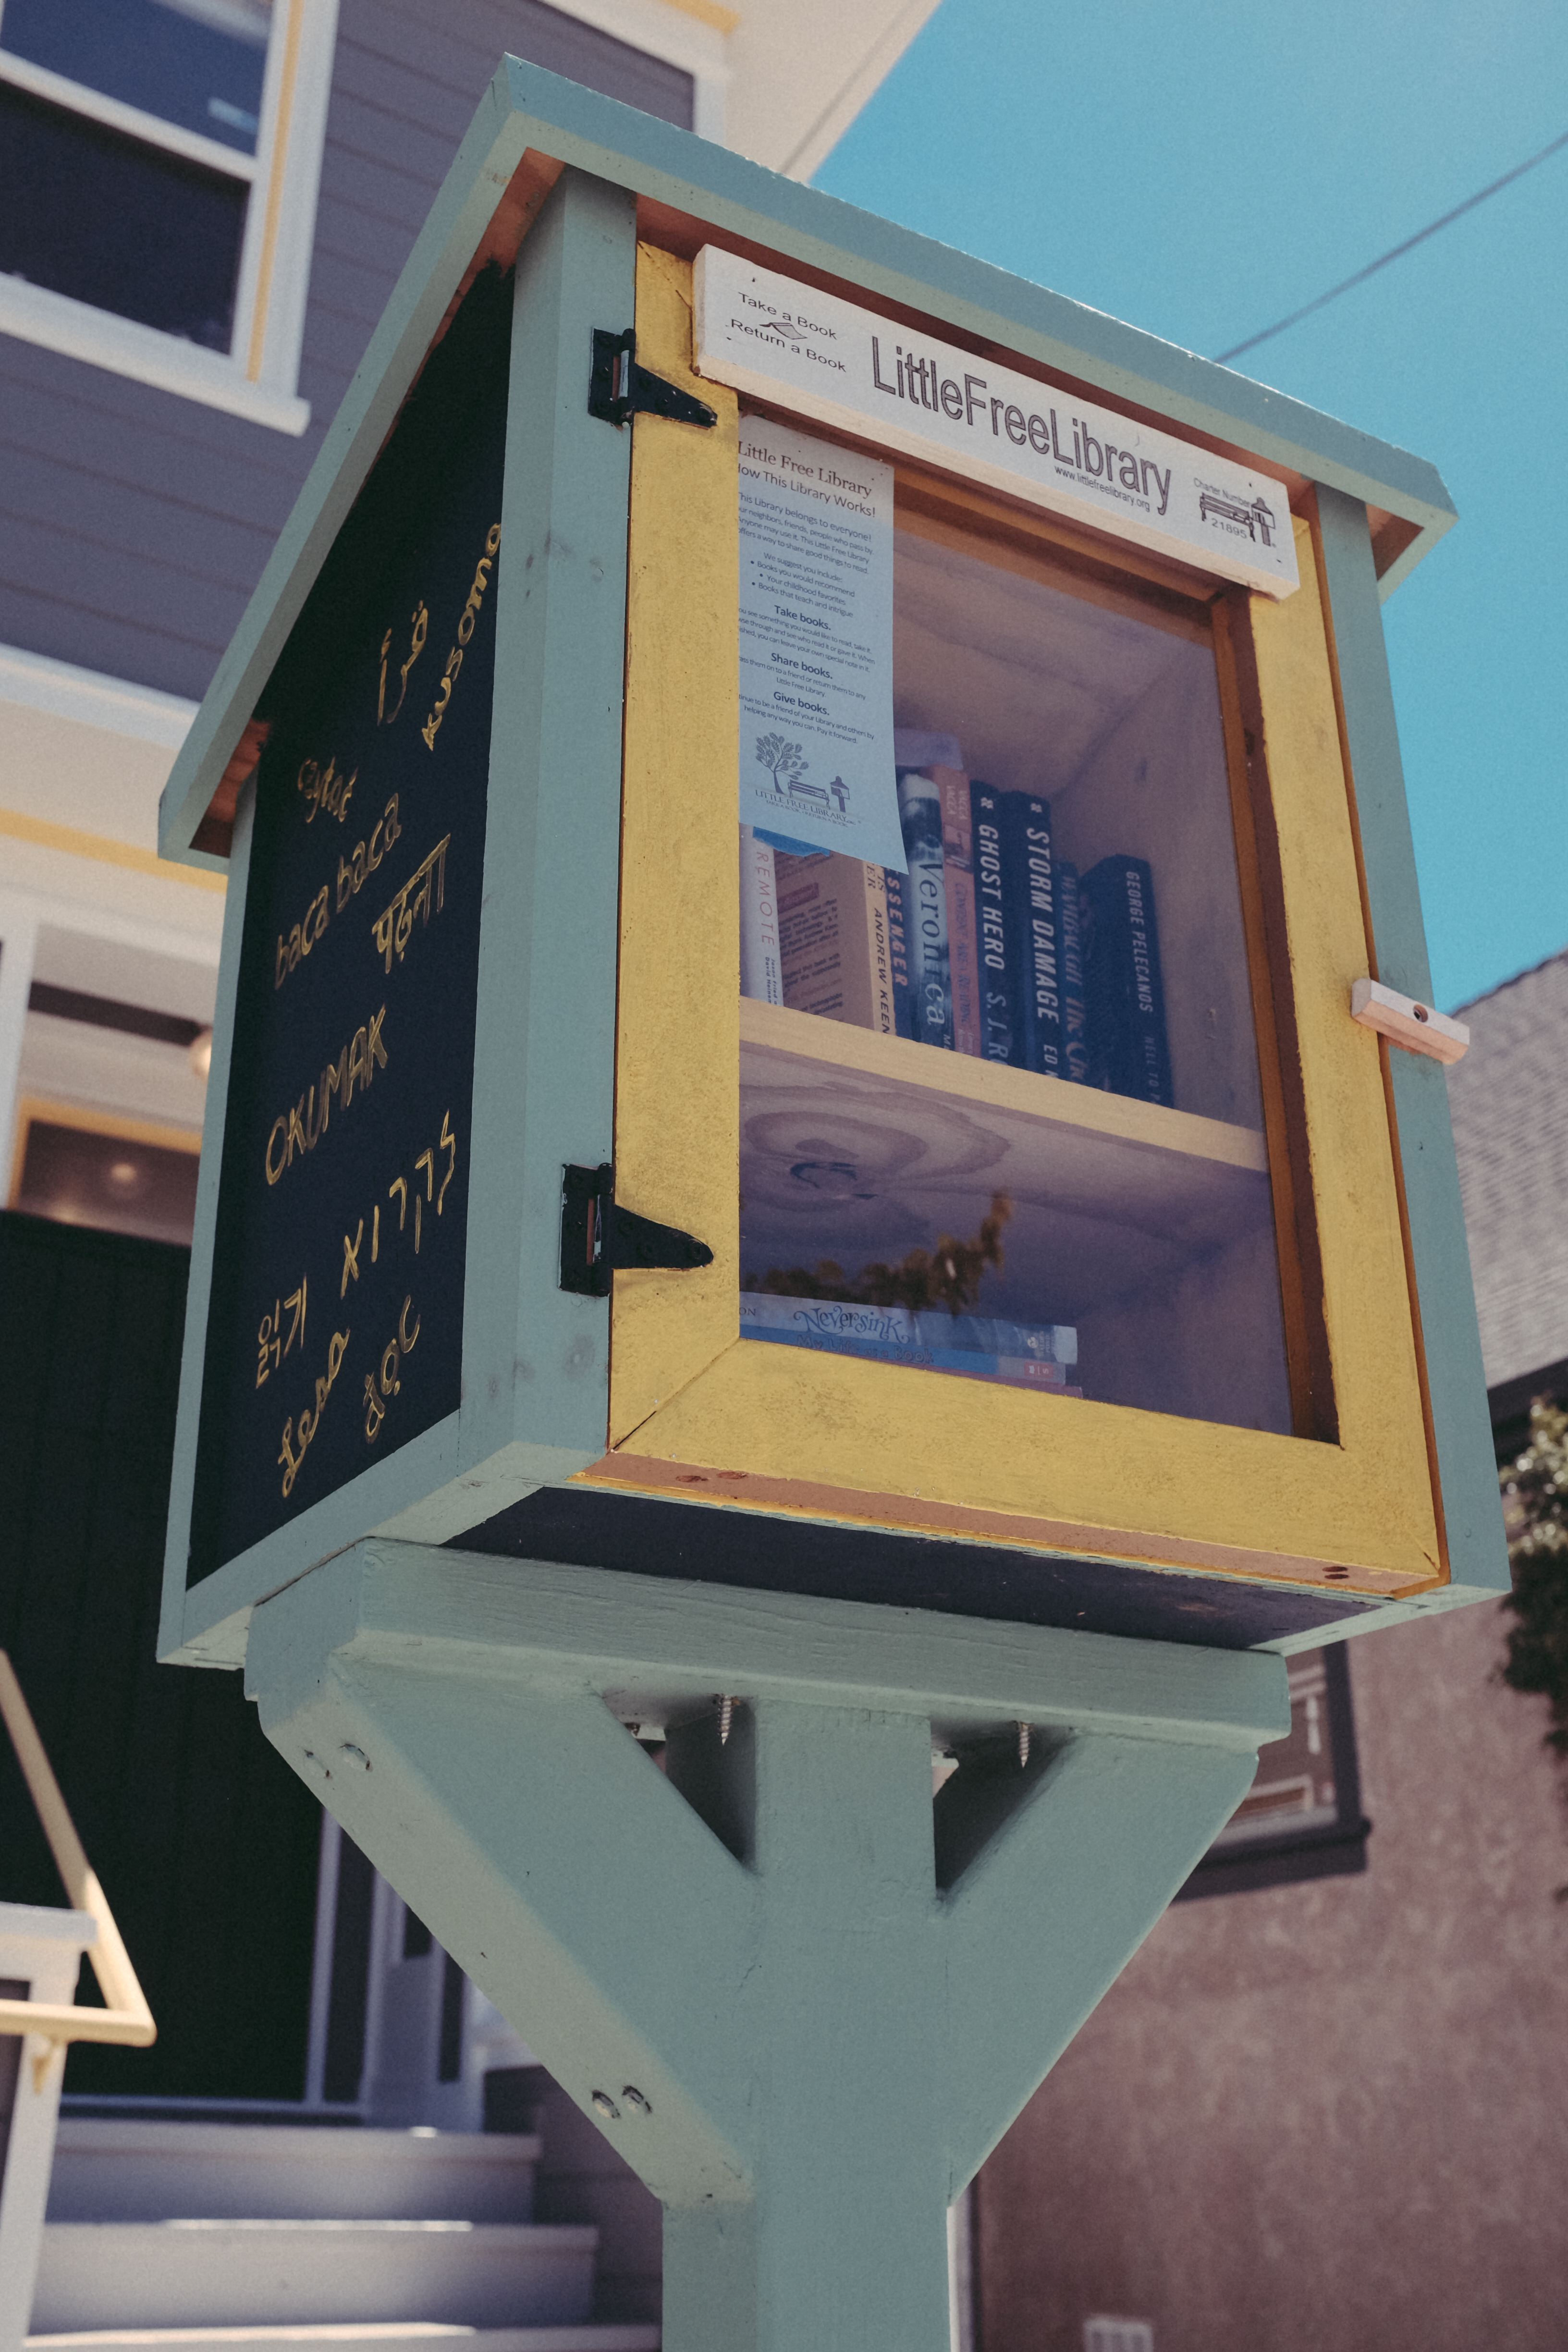
wood, house, window, sign, facade, blue, bookshelf, outdoors, library, books, wooden, little free library